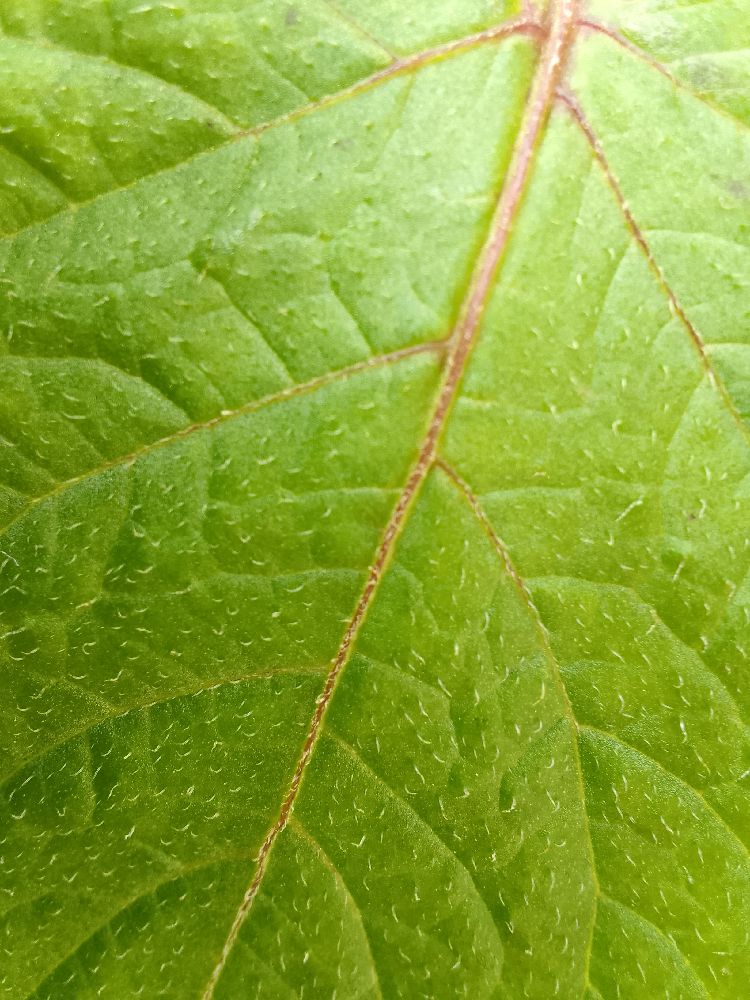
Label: Healthy